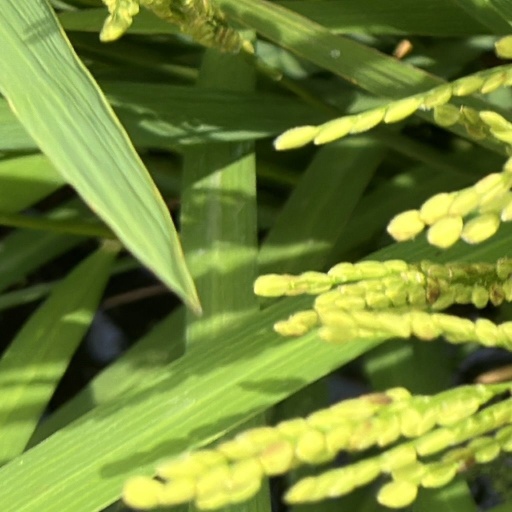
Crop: rice